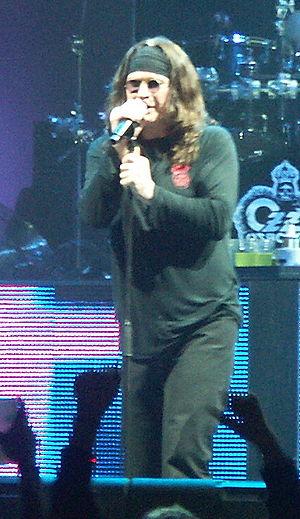
Ozzy Osbourne au Fargodome le 29 octobre 2007
Black Rain est le 9ᵉ album studio d'Ozzy Osbourne, paru le 22 mai 2007. I Don't Wanna Stop, le premier single tiré de cet album, avait été lancé le 13 avril.
John Michael Osbourne, surnommé Ozzy, né le 3 décembre 1948 à Aston, est un chanteur britannique de heavy metal. Il est surnommé The Prince of Darkness en référence aux frasques de sa vie privée et de ses prestations sur scène. Il est connu à la fois pour sa carrière musicale en solo qui se poursuit toujours, ainsi que comme chanteur au sein de Black Sabbath, l'un des groupes fondateurs du metal et créateur du titre emblématique War Pigs.